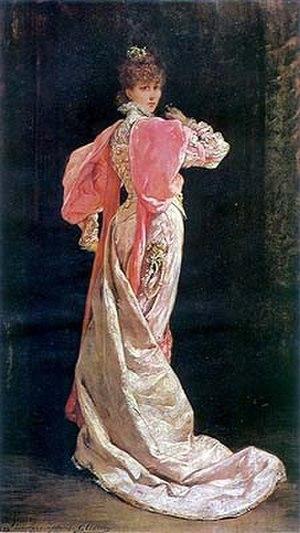
Le théâtre est un genre littéraire particulier qui concilie à la fois littérature et spectacle, avec des cas à la marge puisque certaines pièces ont été destinées à la lecture. Inversement, le théâtre peut se passer de la littérature.
Sarah Bernhardt est une actrice française née entre les 22 et 25 octobre 1844 à Paris 5ᵉ et morte le 26 mars 1923 à Paris 17ᵉ. Elle est considérée comme une des plus importantes actrices françaises du XIXᵉ siècle et du début du XXᵉ siècle.